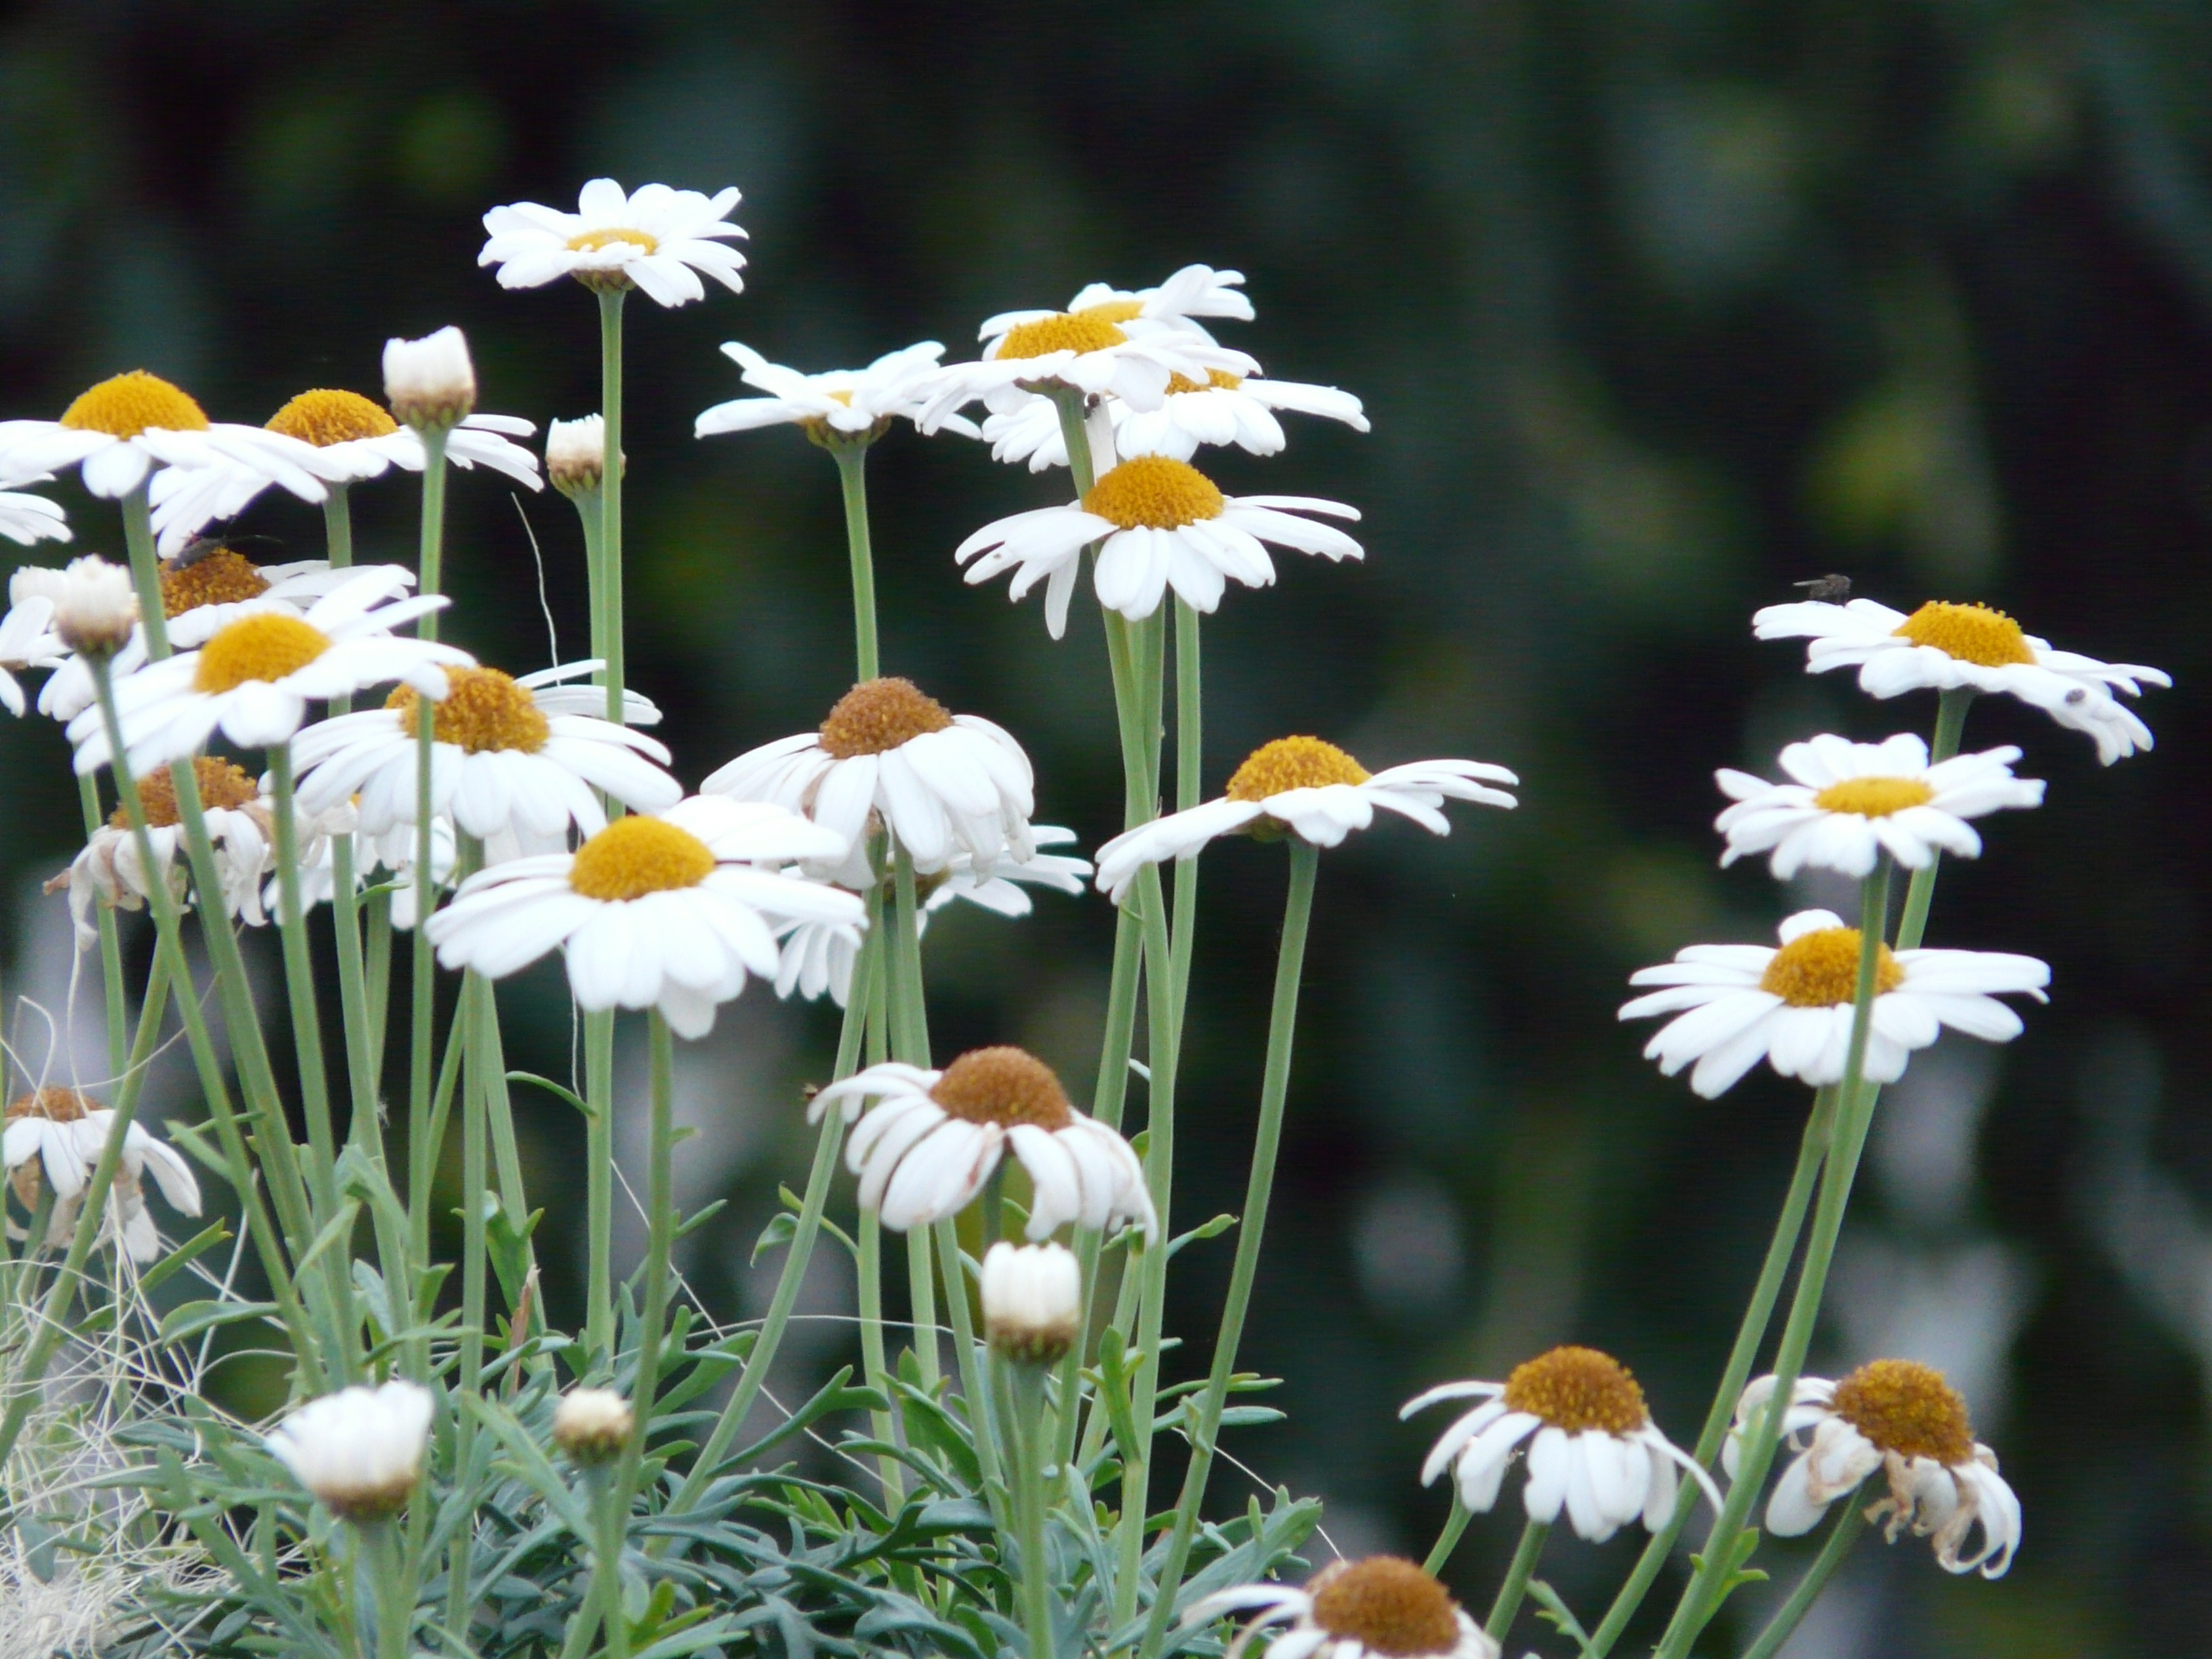
blossom, plant, white, meadow, flower, bloom, botany, flora, wildflower, beautiful, narcissus, marguerite, composites, ornamental plant, flowering plant, daisy family, argyranthemum frutescens, leucanthemum, tree daisy, oxeye daisy, land plant, chamaemelum nobile, dimorphotheca ecklonis, chrysanthemum frutescens